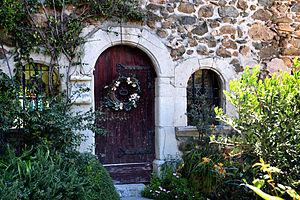
La Garde est une commune française située dans le département du Var en région Provence-Alpes-Côte d'Azur.